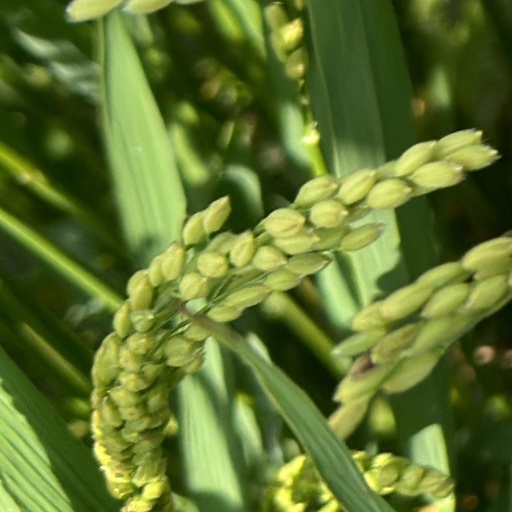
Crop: rice